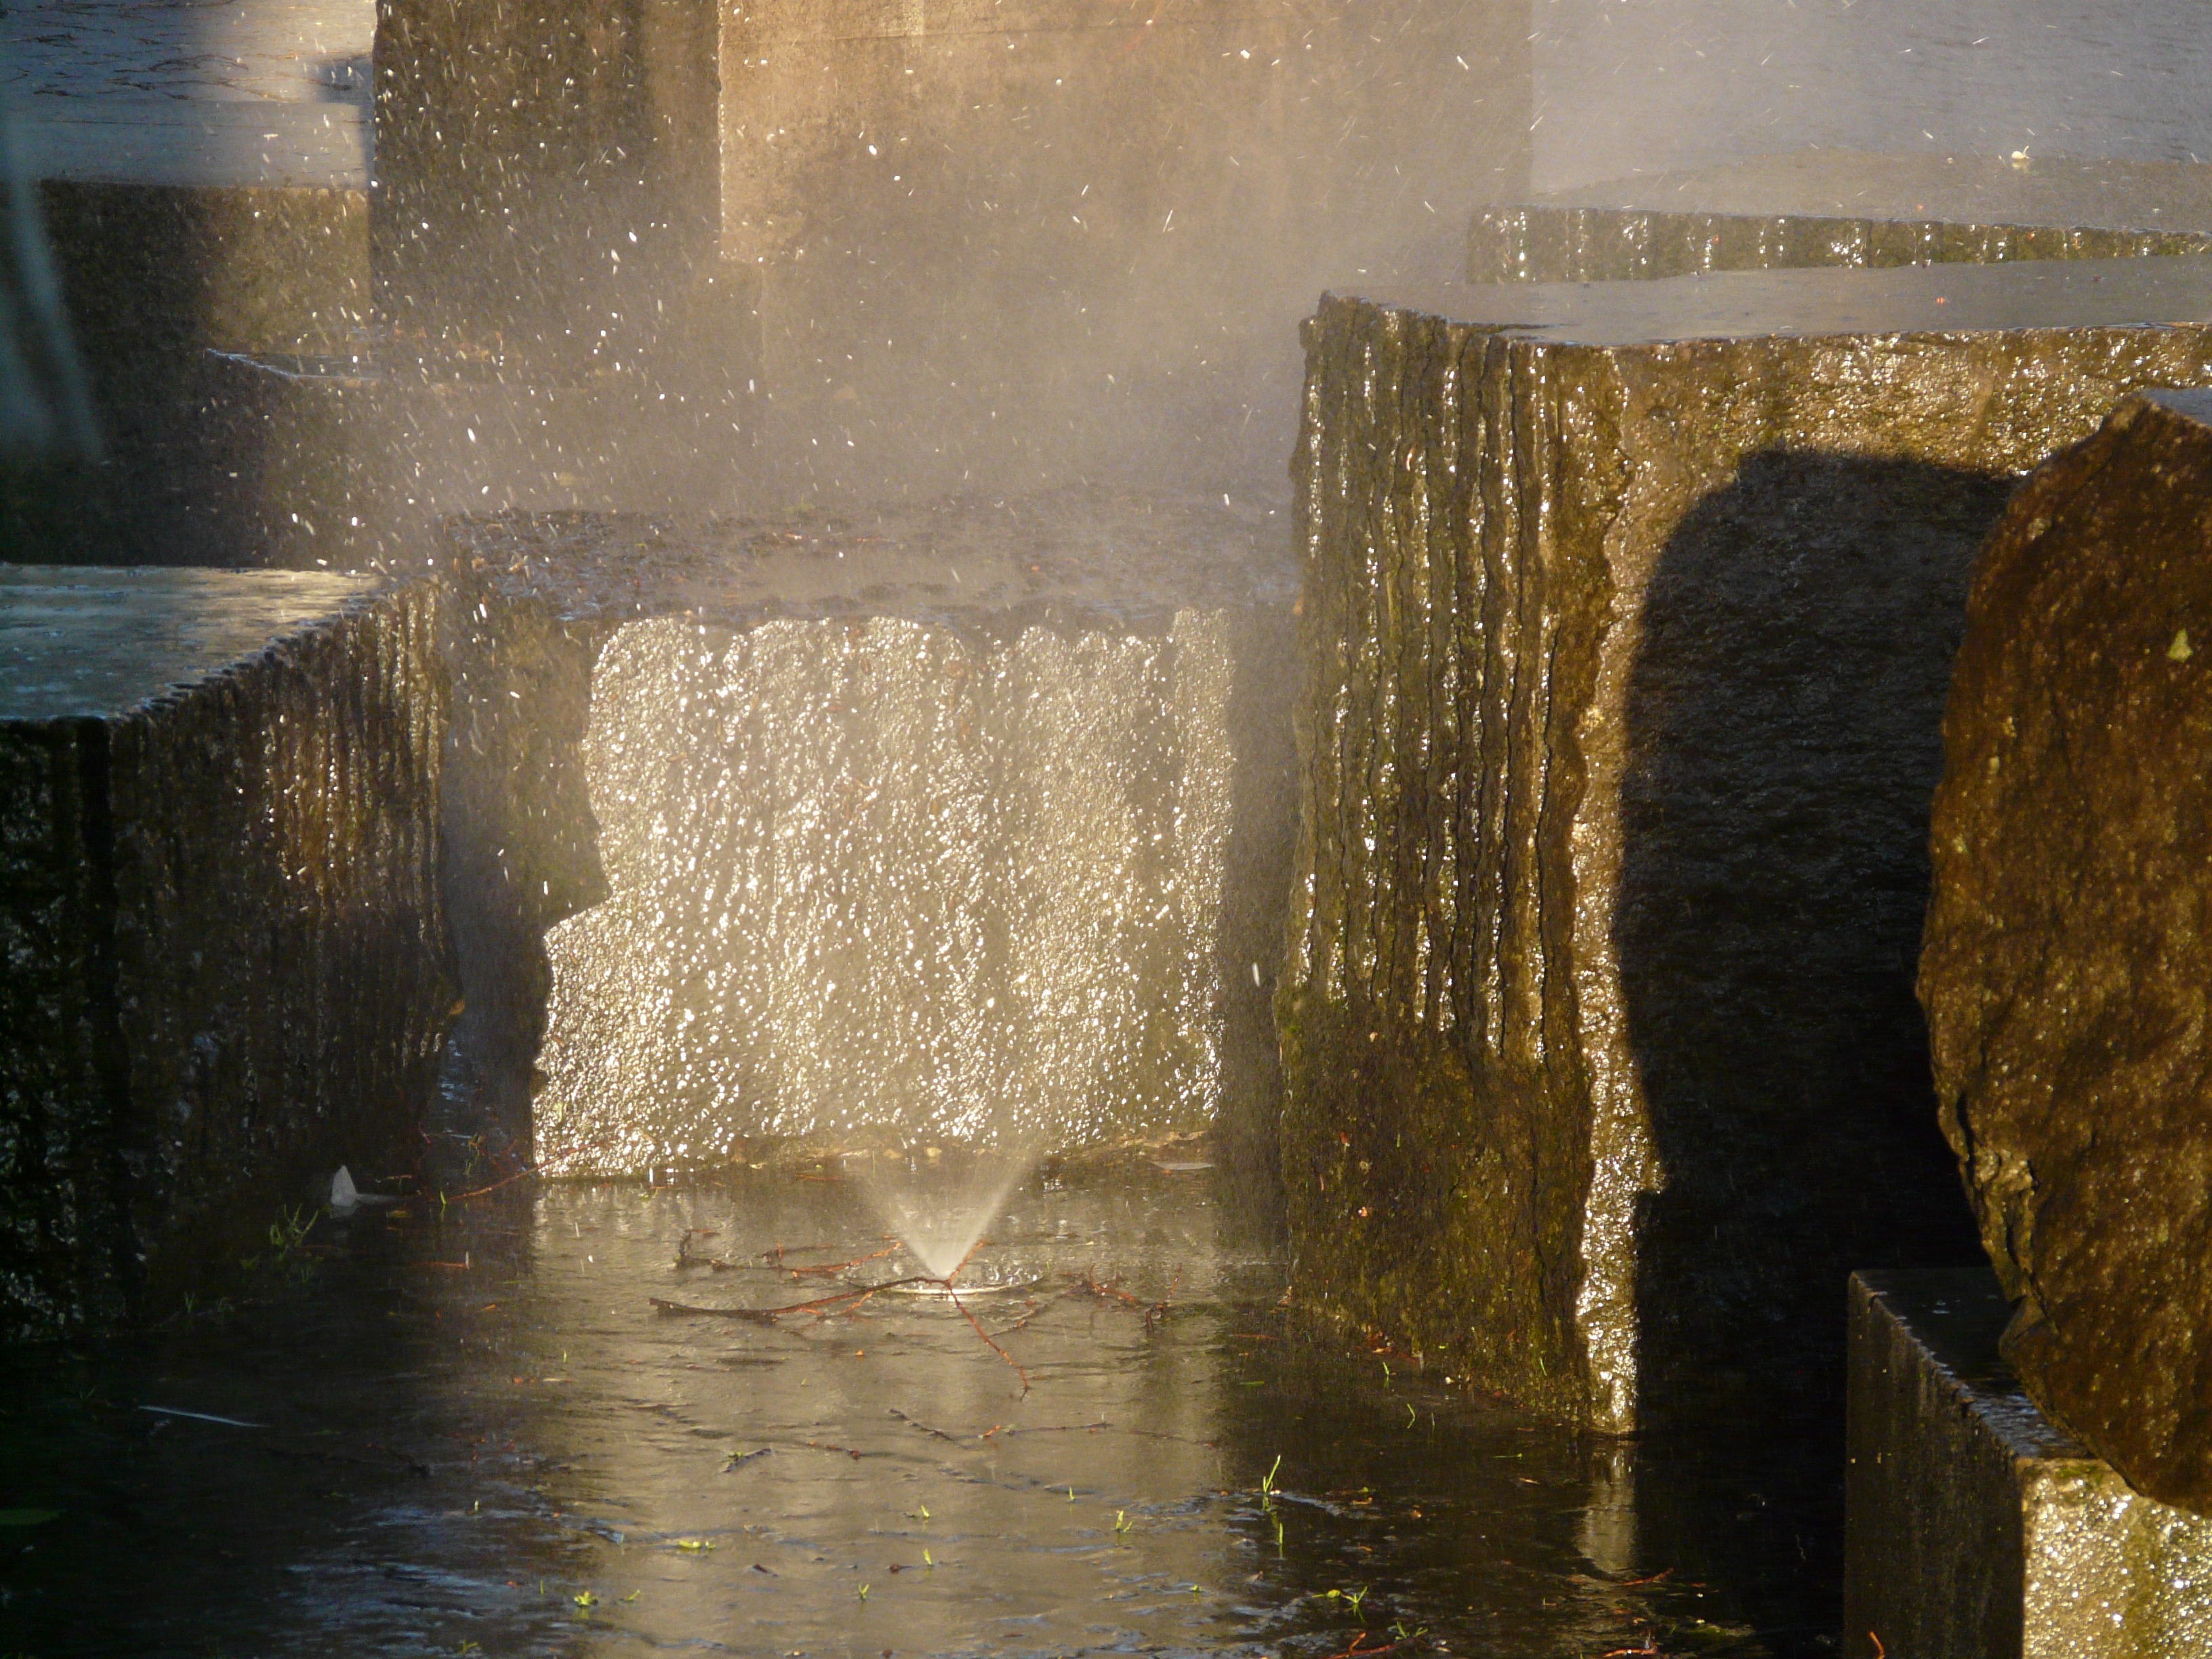
water, rock, sunlight, morning, wet, ice, reflection, weather, block, stones, fountain, granite, water feature, freezing, inject, atmospheric phenomenon